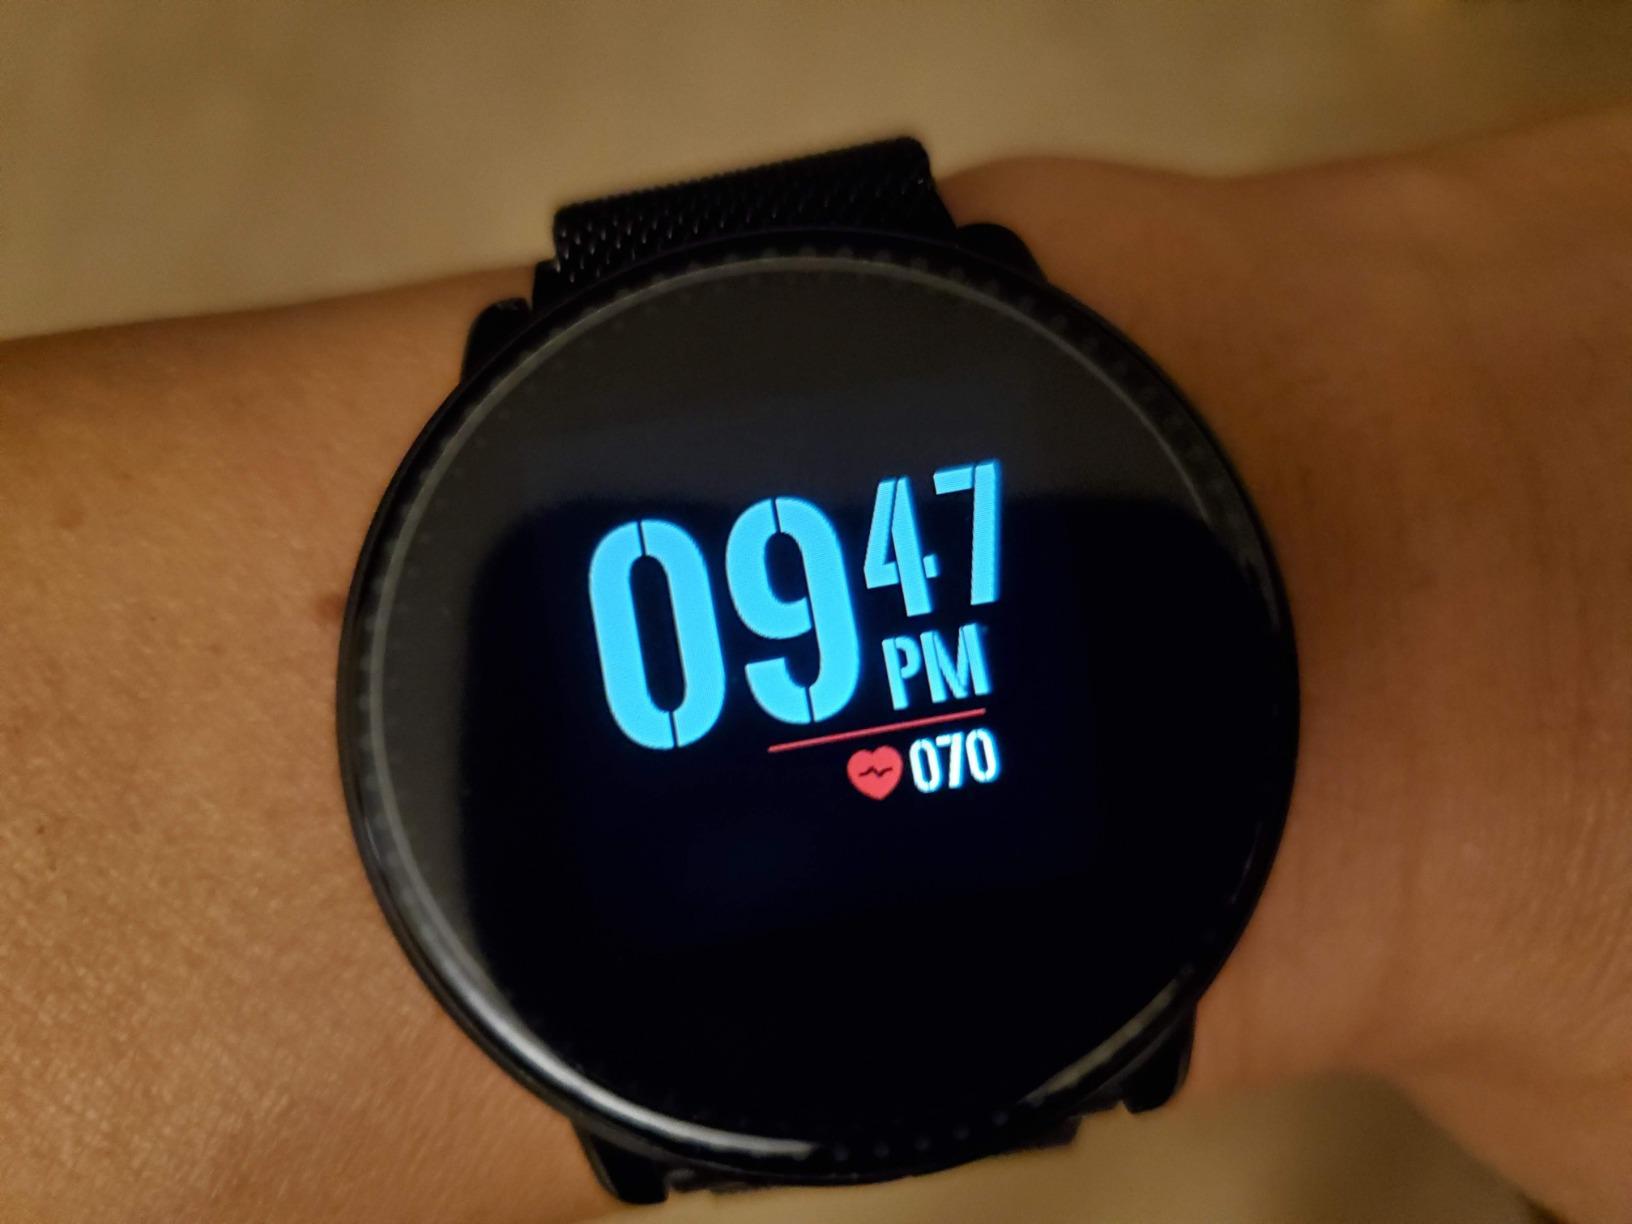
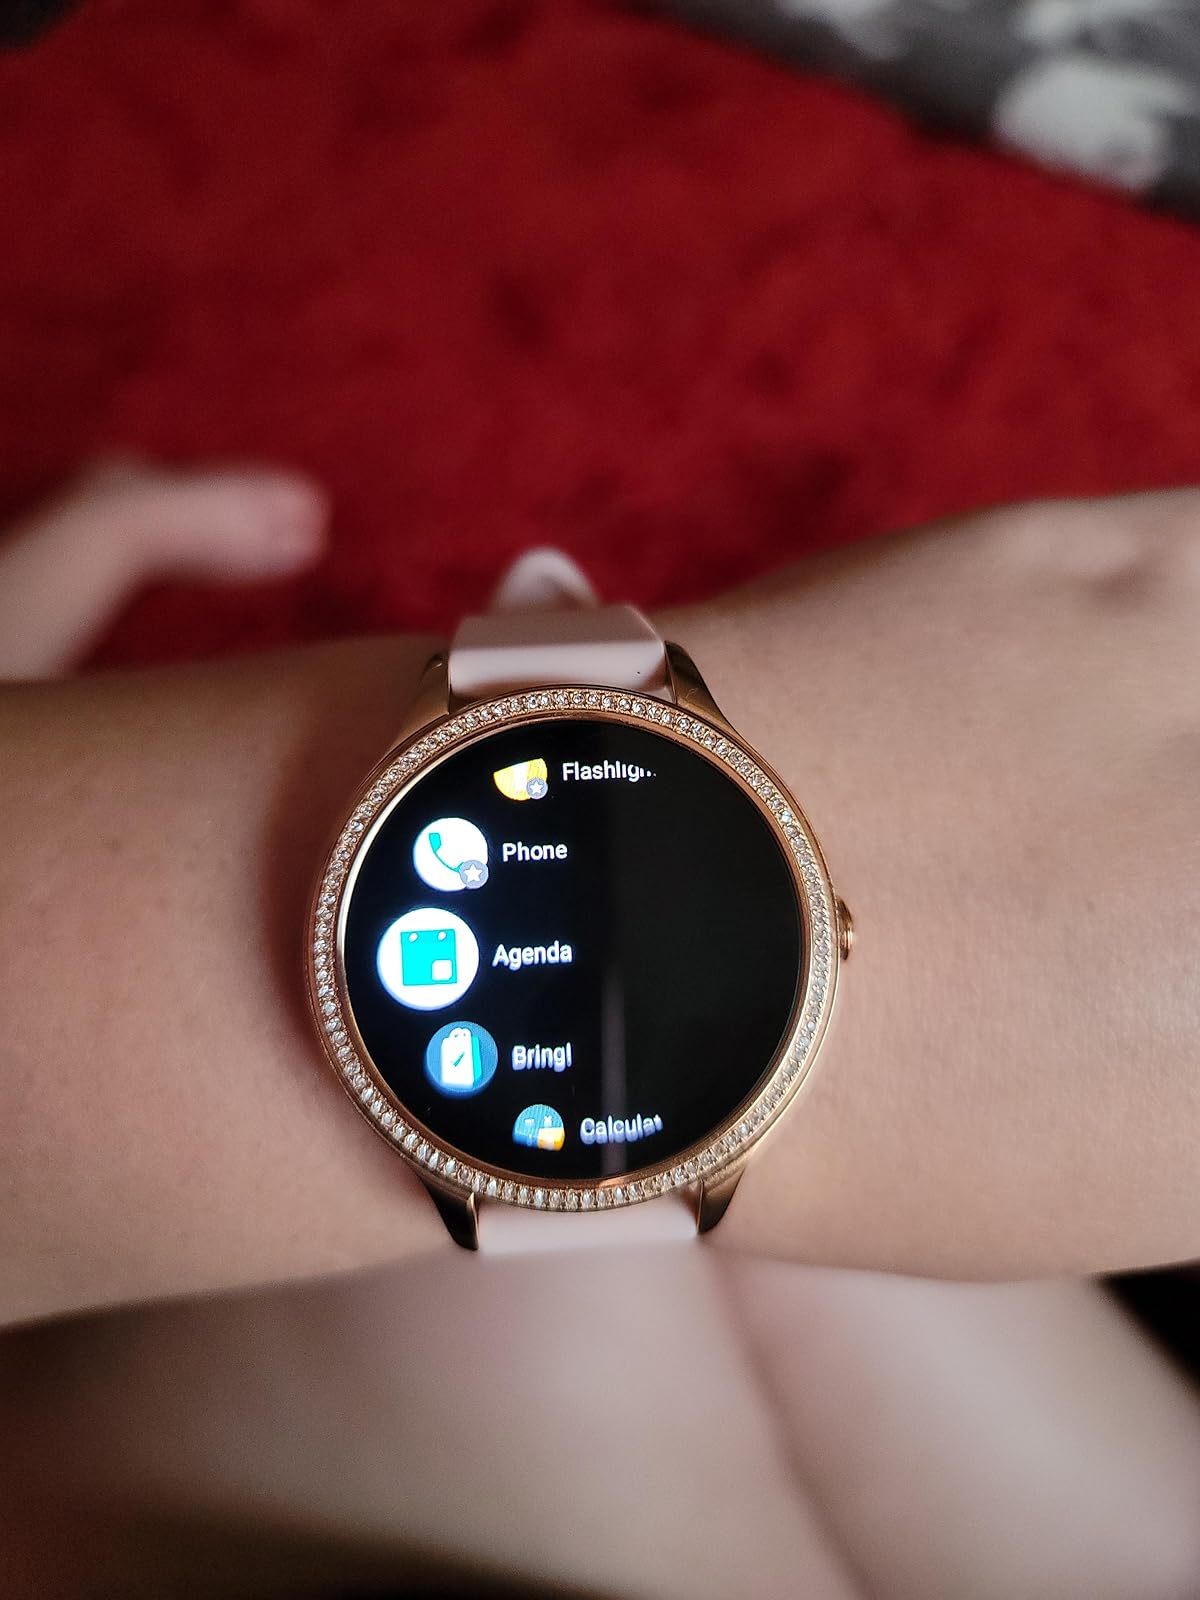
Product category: smartwatch
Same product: no